Zakariya al-Qazwini

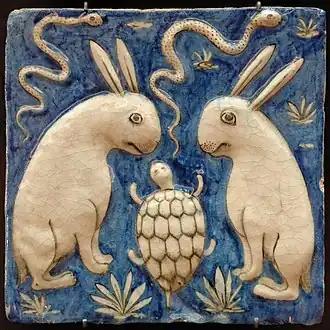
Tile with two rabbits, two snakes and a tortoise (illustration of a scene in the ʿAjāʾib al-makhlūqāt; Iran, 19th century)

Zakariyya' al-Qazwini, also known as Qazvini, (born in Qazvin, Iran, and died 1283), was a cosmographer and geographer.